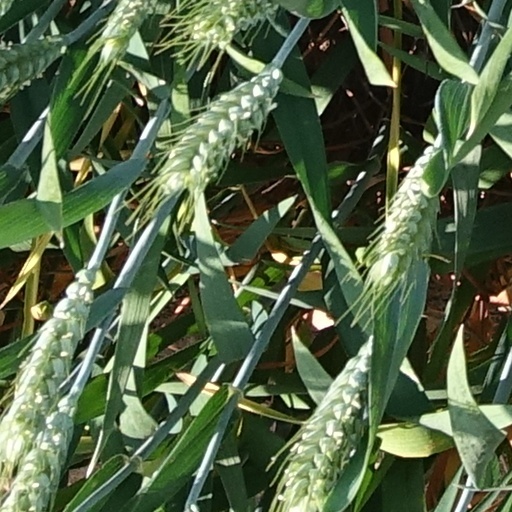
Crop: wheat